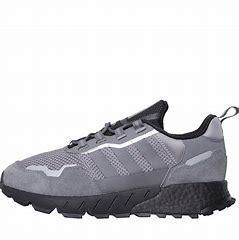
Brand: Adidas
Model: ZX 1K Boost